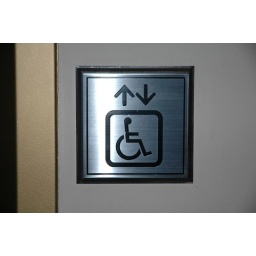
Jump up and down on the disabled person in a box